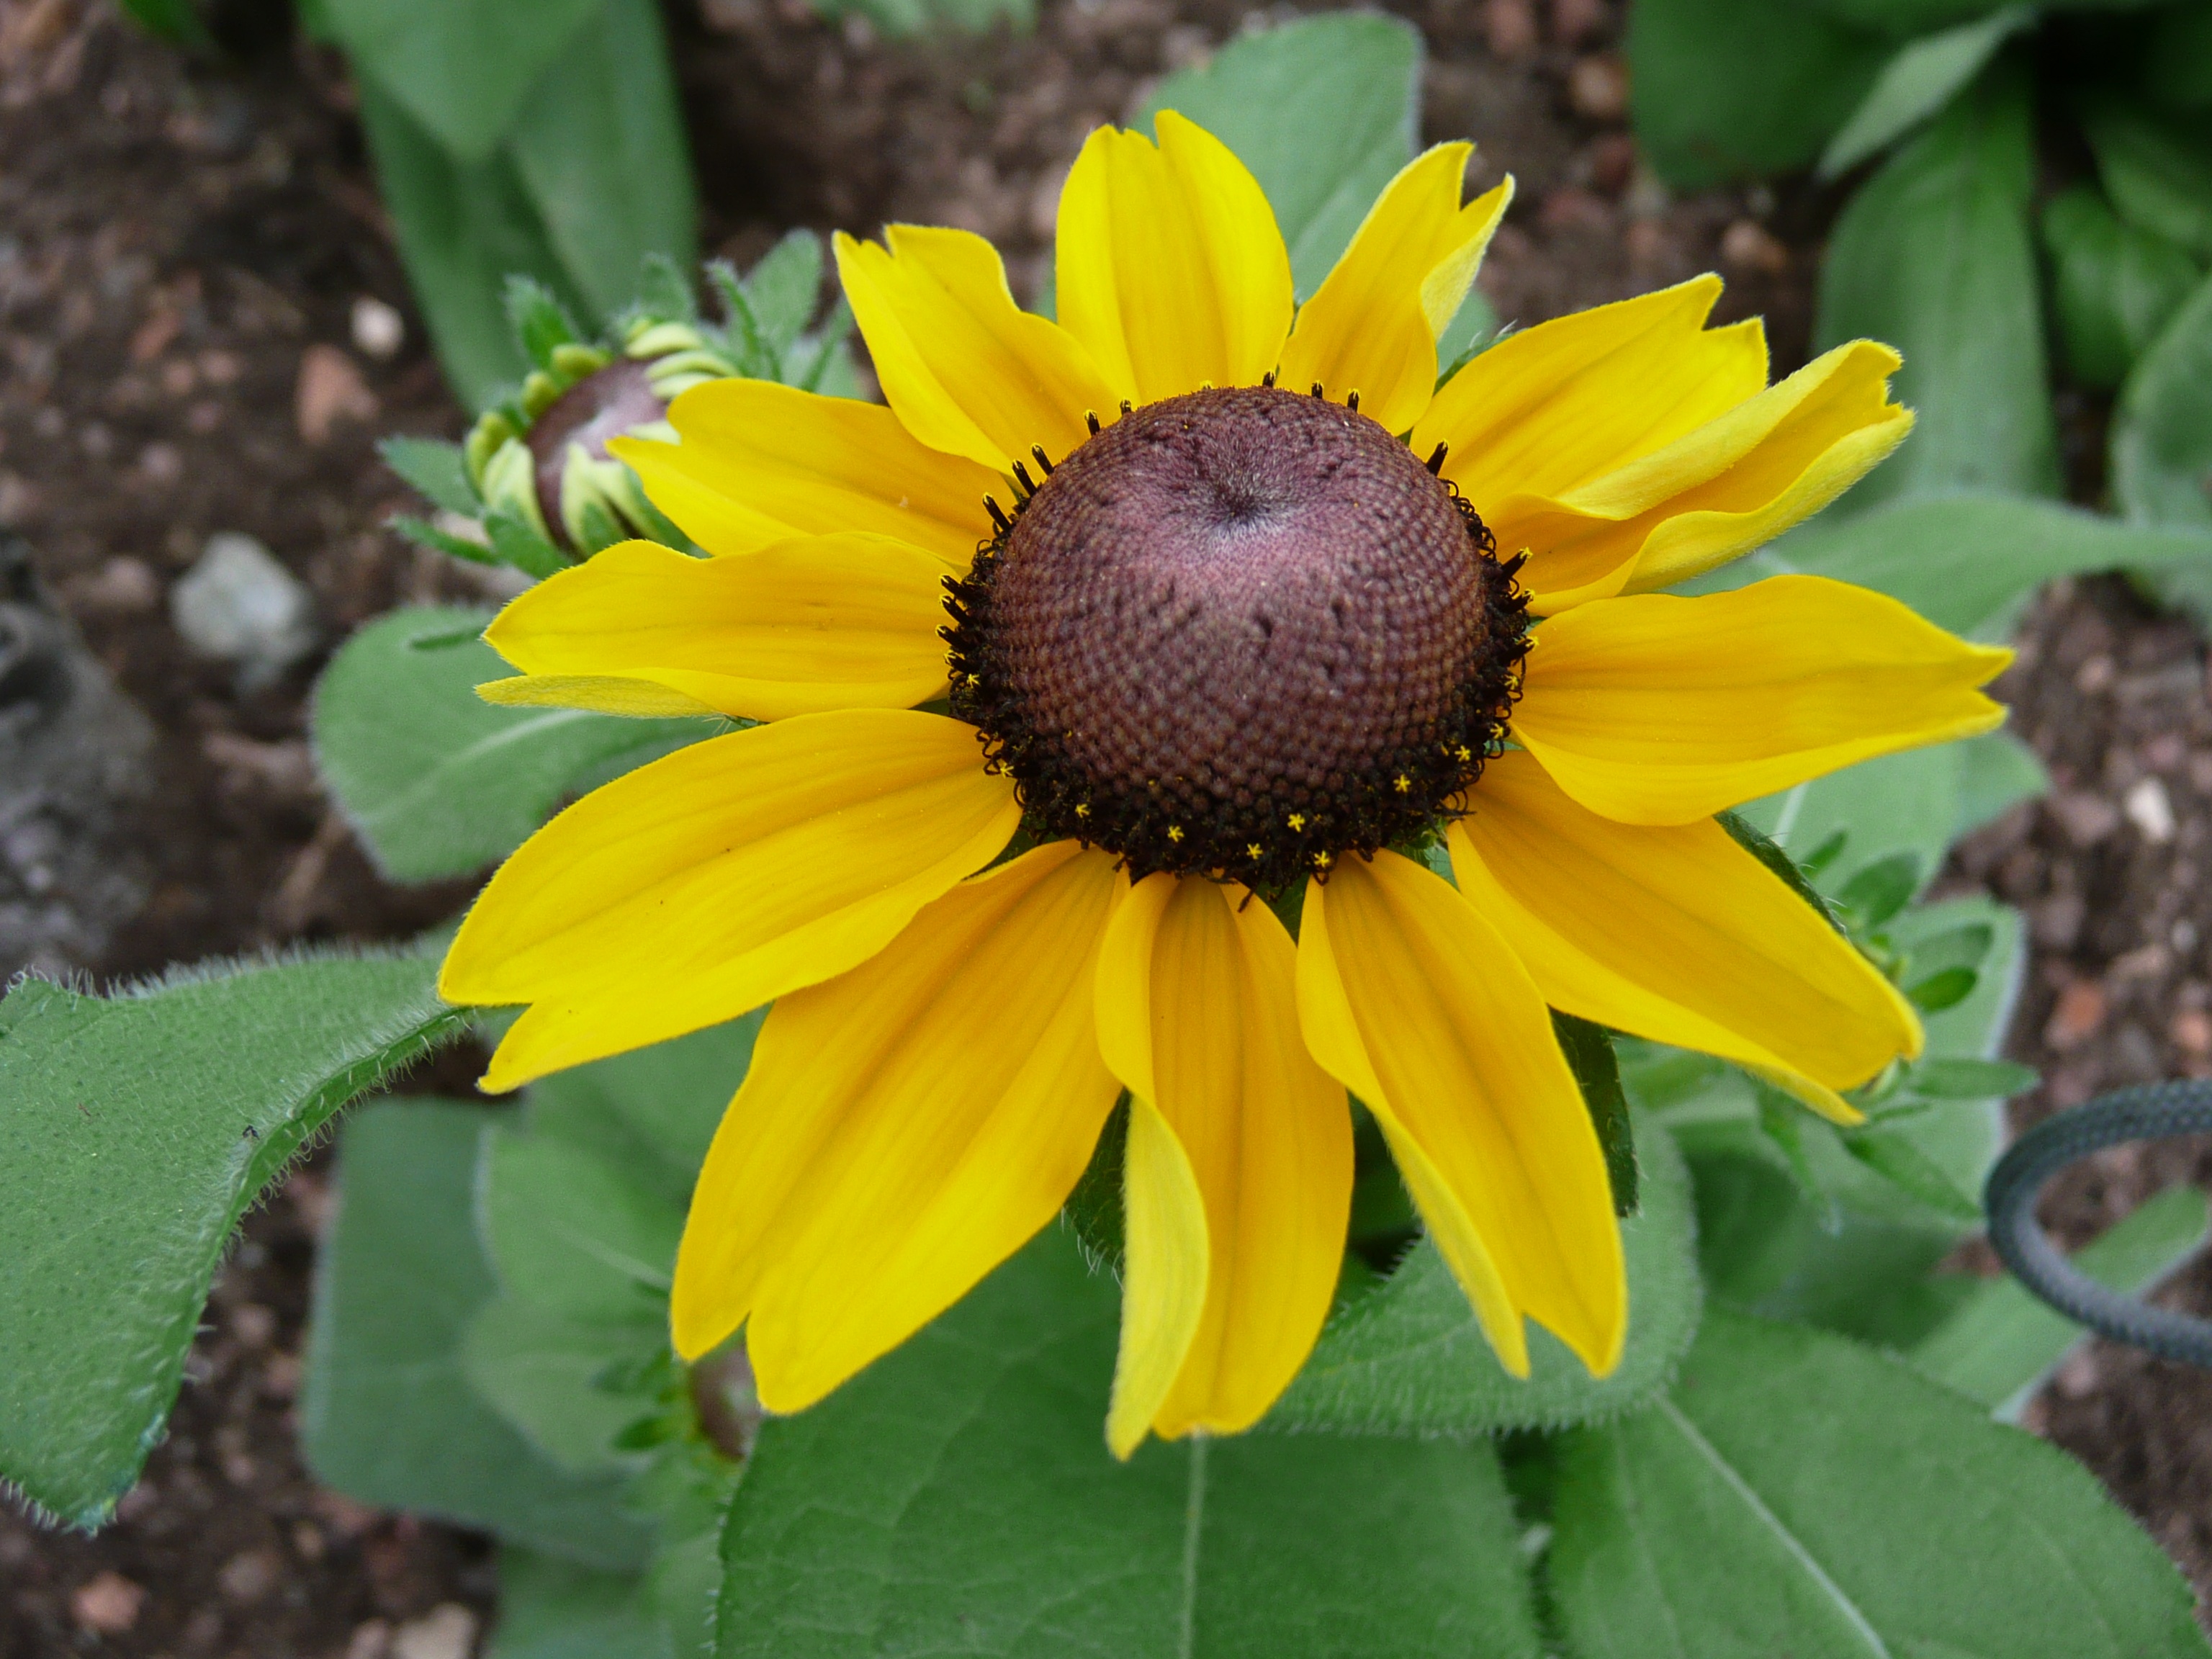
nature, plant, flower, petal, summer, floral, spring, green, natural, botany, yellow, flora, season, sunflower, wildflower, coneflower, macro photography, flowering plant, daisy family, sunflower seed, annual plant, land plant